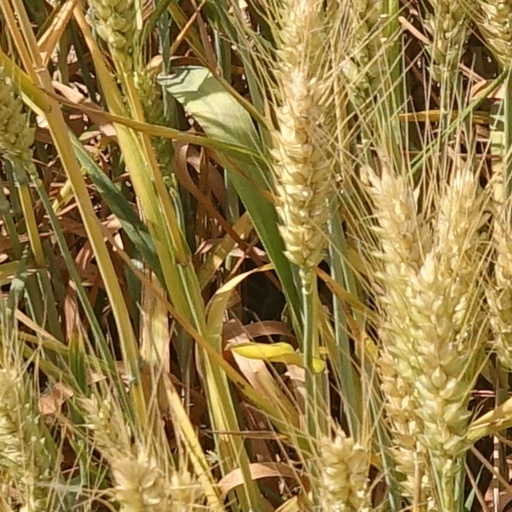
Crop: wheat